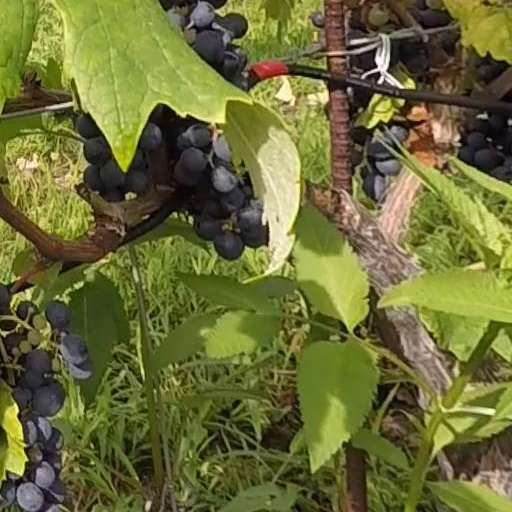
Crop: grape